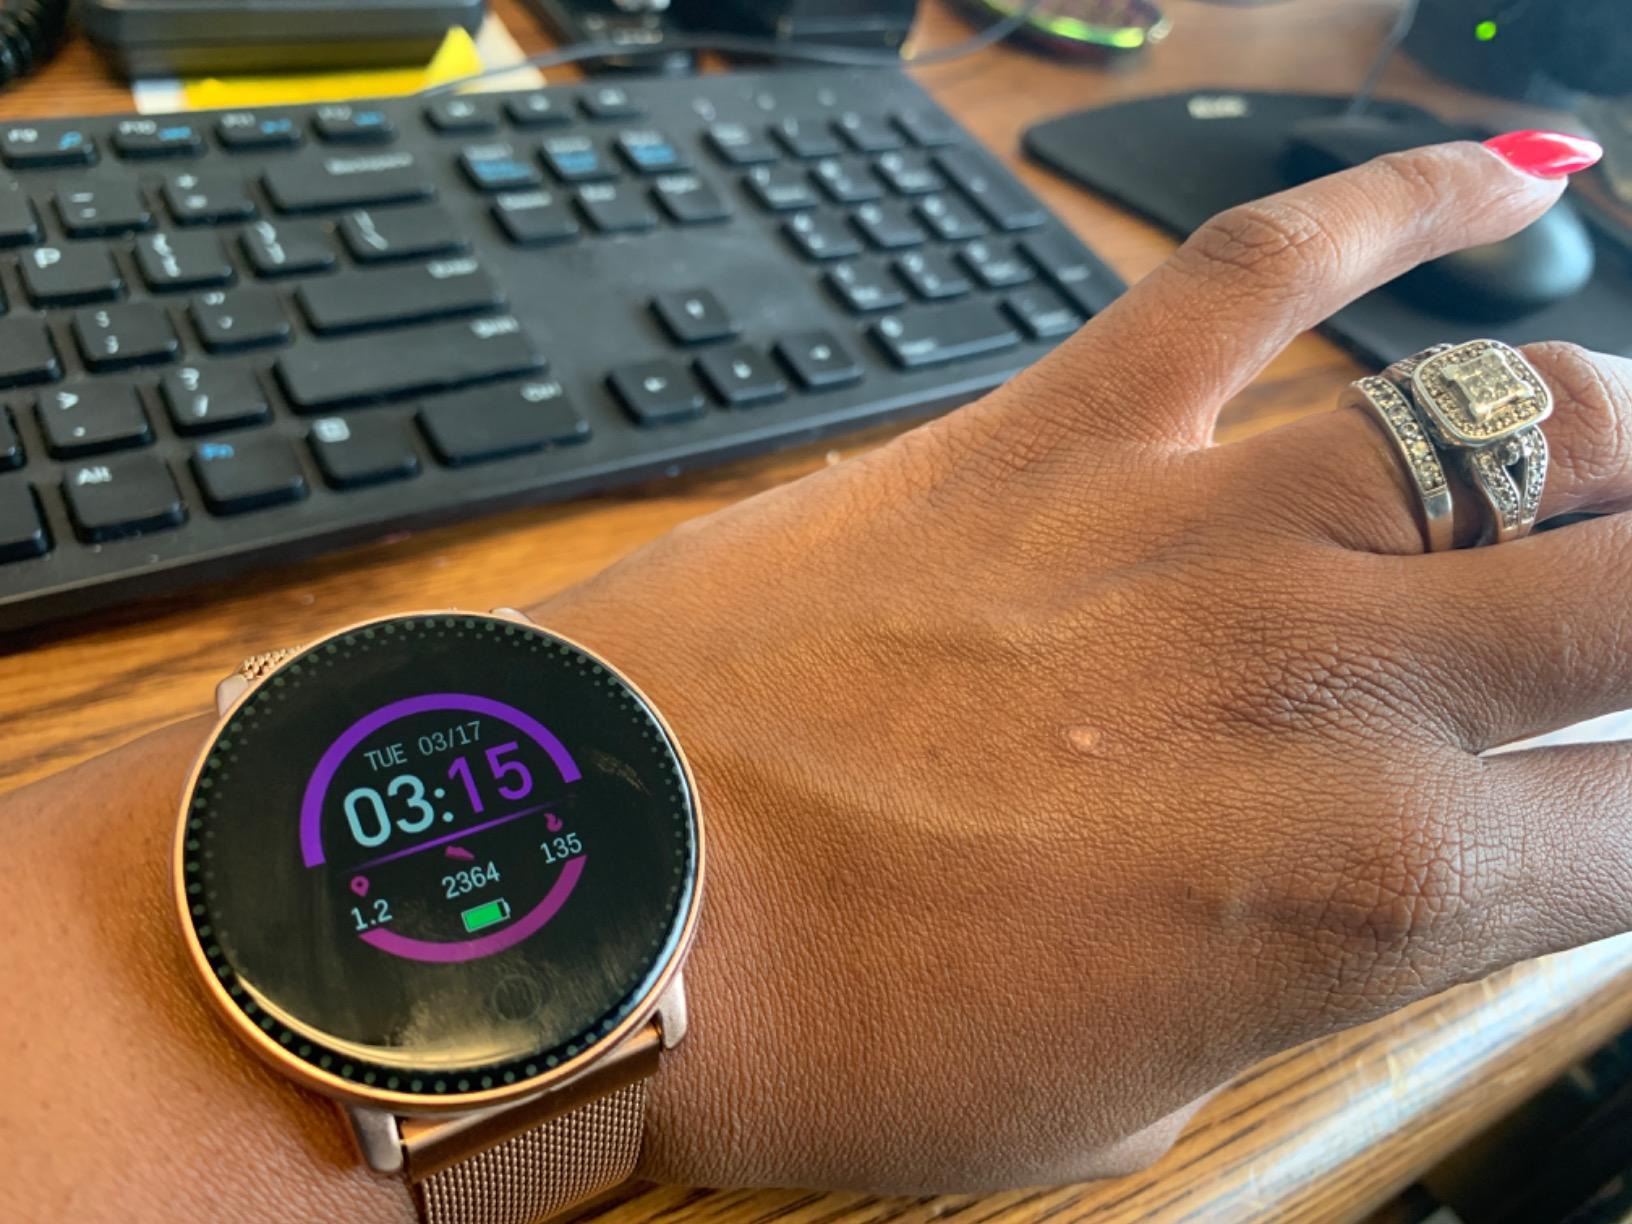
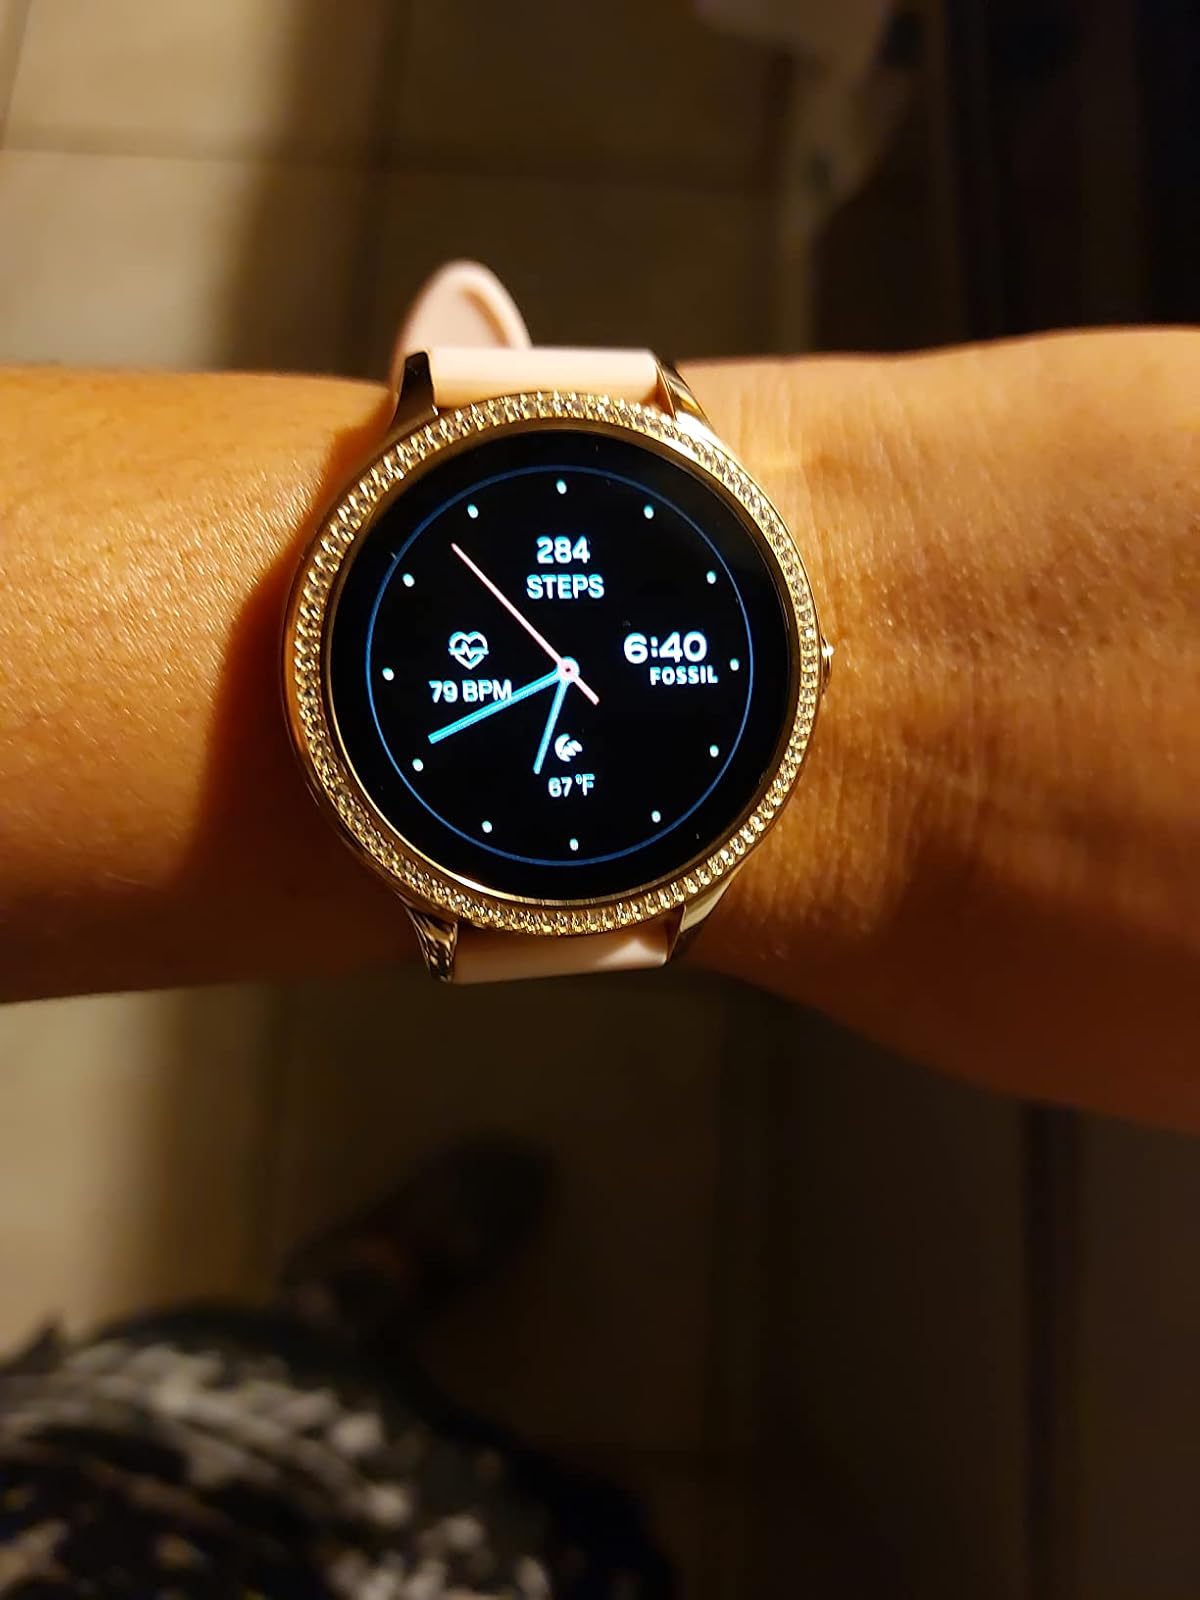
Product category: smartwatch
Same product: no